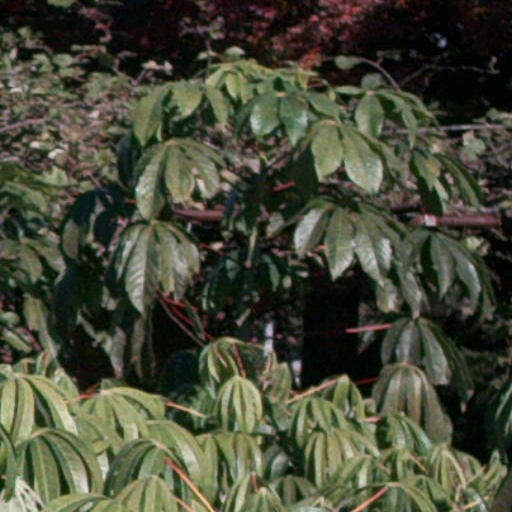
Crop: cassava